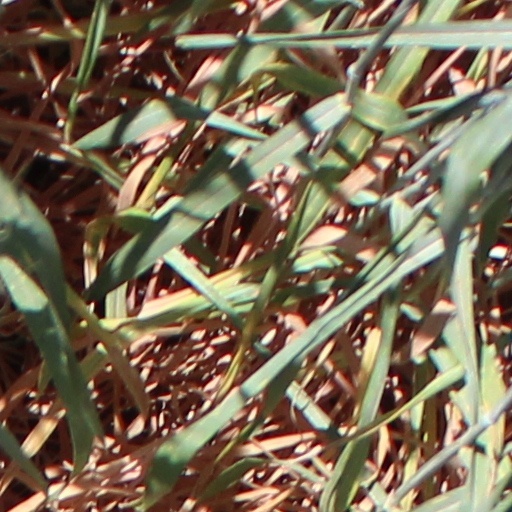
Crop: wheat